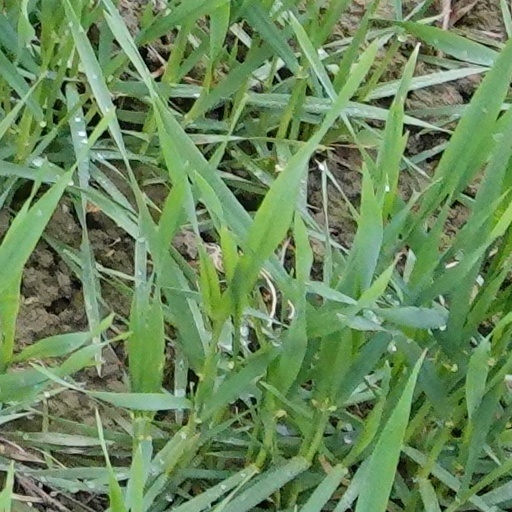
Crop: wheat